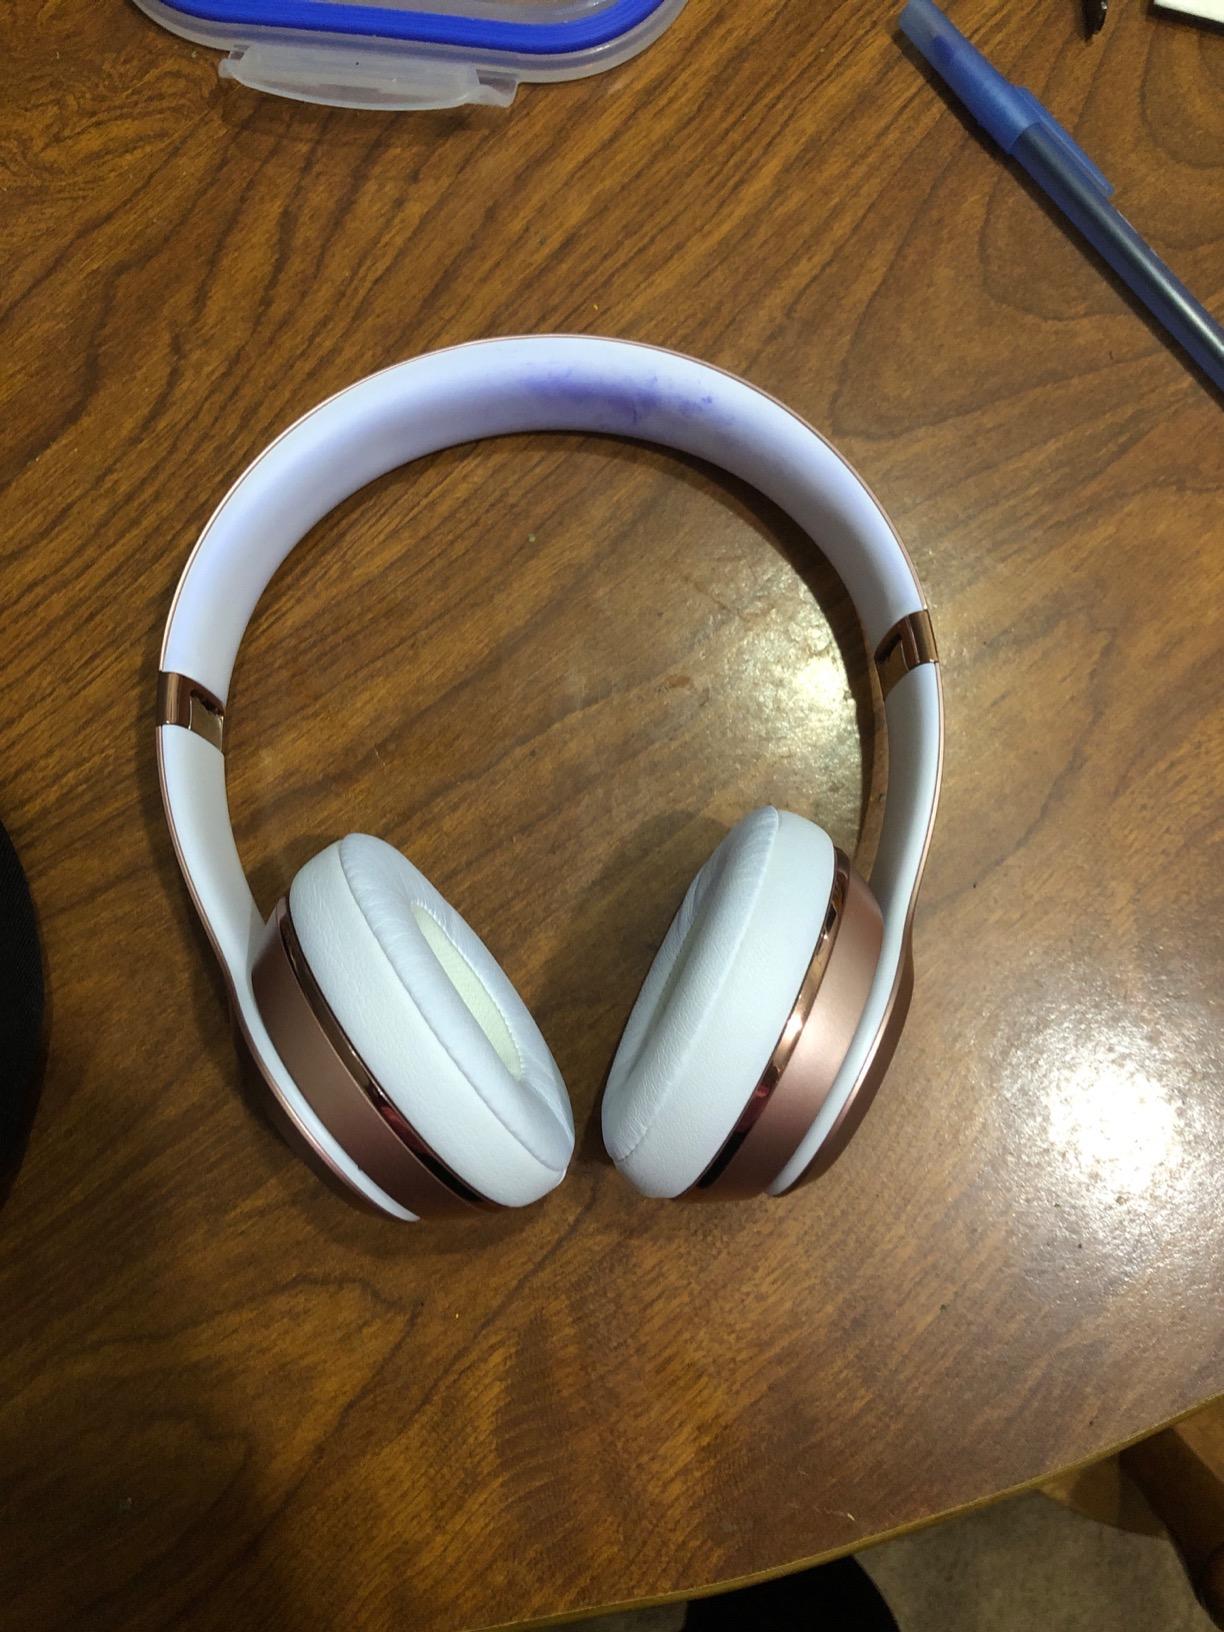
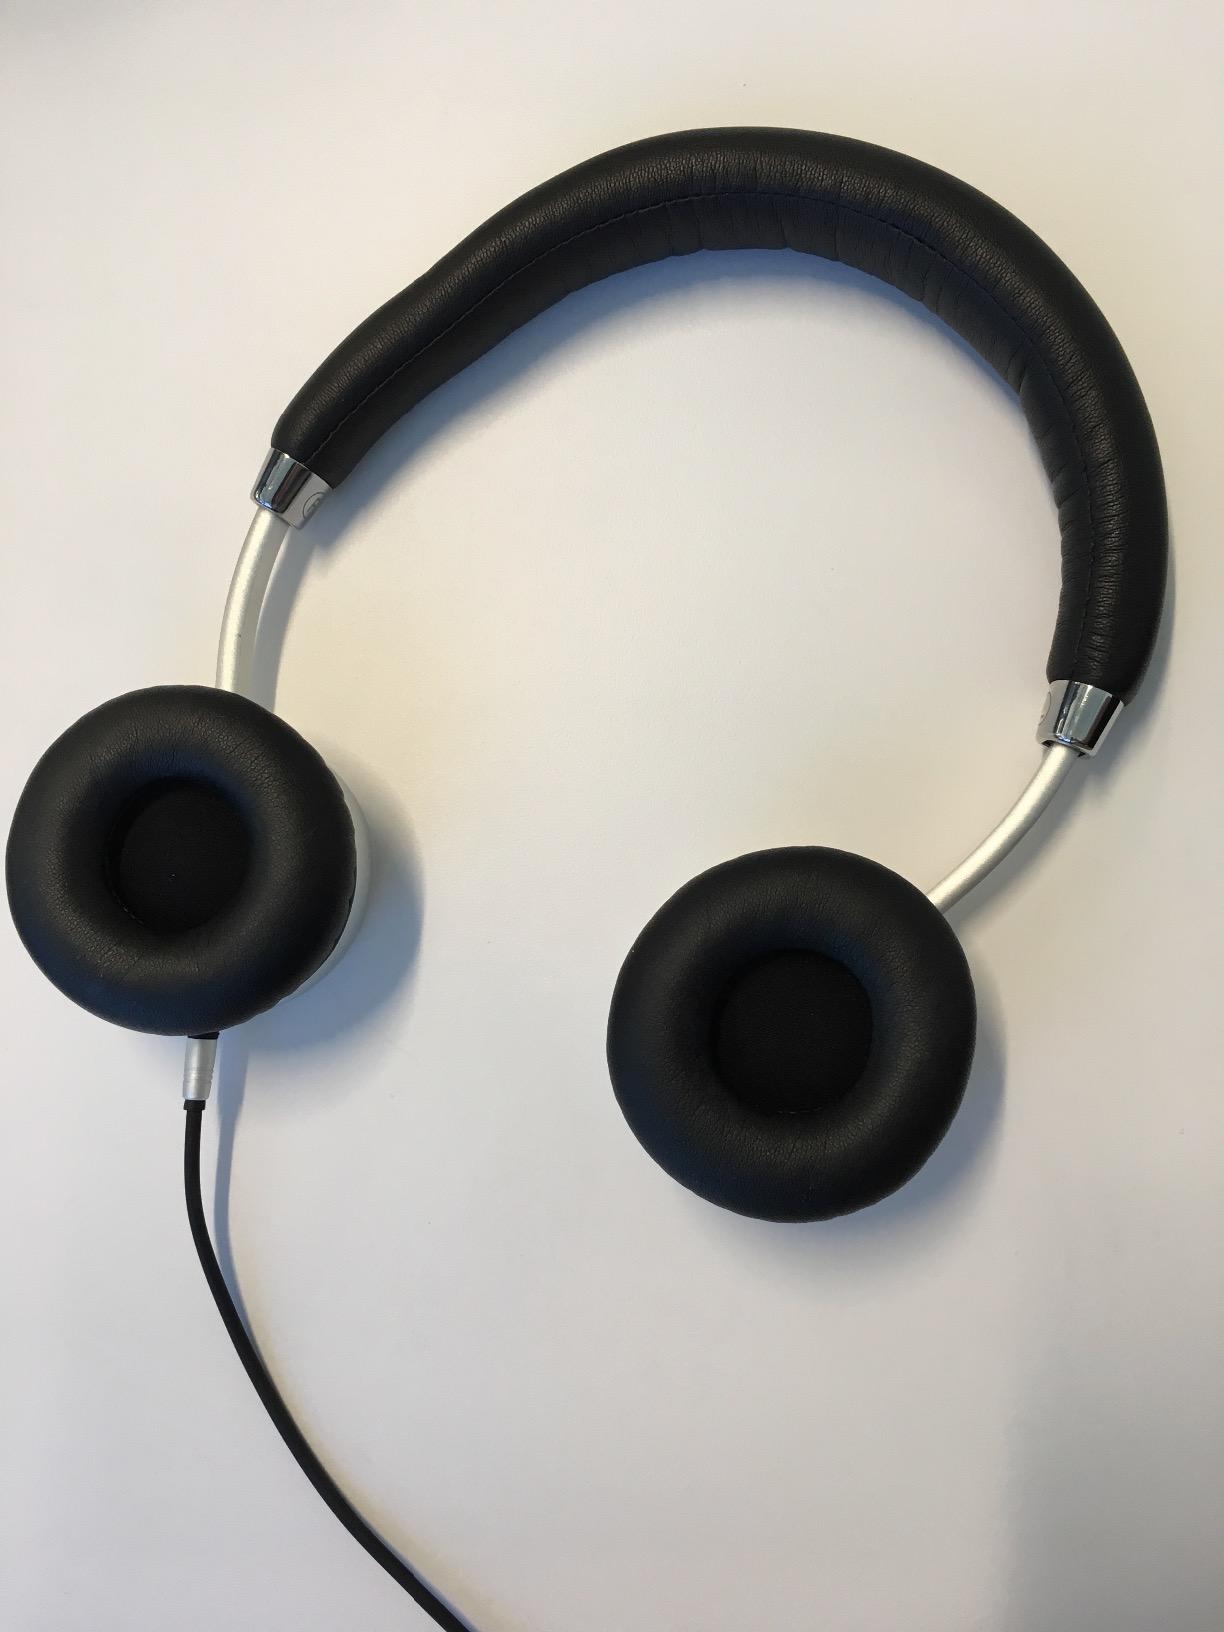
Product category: headphones
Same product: no